Open educational practices

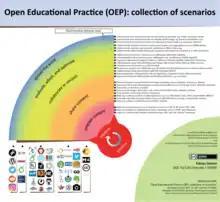
This diagram visualizes an exemplary selection of applications of the paradigm of open educational practices.

OEP may involve students participating in online, peer production communities within activities intended to support learning or more broadly, any context where access to educational opportunity through freely available online content and services is the norm. Such activities may include (but are not limited to), the creation, use and repurposing of open educational resources and their adaptation to the contextual setting. OEP can also include the open sharing of teaching practices and aim "to raise the quality of education and training and innovate educational practices on an institutional, professional and individual level." The OEP community includes educational professionals (i.e. teachers, educational developers, researchers), policy makers, managers/administrators of organisations, and learners. OER are often created as part of an OEP strategy, and viewed as a contribution to the transformation of 21st century learning and learners.